Golden Throne (Mysore)

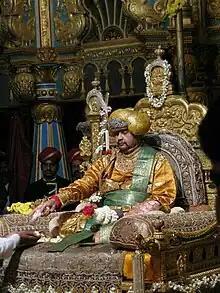
Srikantadatta Narasimharaja Wadiyar, former head of the Royal Family of Mysore, pictured seated upon the Golden Throne

The Golden Throne or "Chinnada Simhasana" or "Ratna Simhasana" in Kannada, was the royal throne of the rulers of the Kingdom of Mysore. It is one of the main attraction of Mysore Palace. It is kept for public viewing only during Dasara festival and on the rest of the days, it is disassembled and kept in safe lockers of the palace.